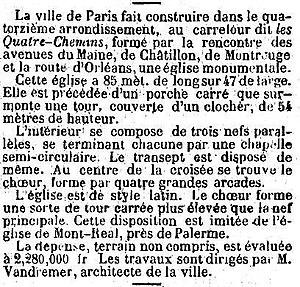
Article sur la construction de l'église Saint-Pierre-de-Montrouge dans le 14ème arrondissement de Paris.
La place Victor-et-Hélène-Basch, anciennement mais encore parfois dénommée dans l’usage « place d’Alésia », est une place du 14ᵉ arrondissement de Paris.
L'église Saint-Pierre de Montrouge est une église située 82, avenue du Général-Leclerc, dans le quartier du Petit-Montrouge, dans le 14ᵉ arrondissement de Paris. De style néo-roman, elle fut construite entre 1863 et 1872 sur les plans de Joseph Auguste Émile Vaudremer.